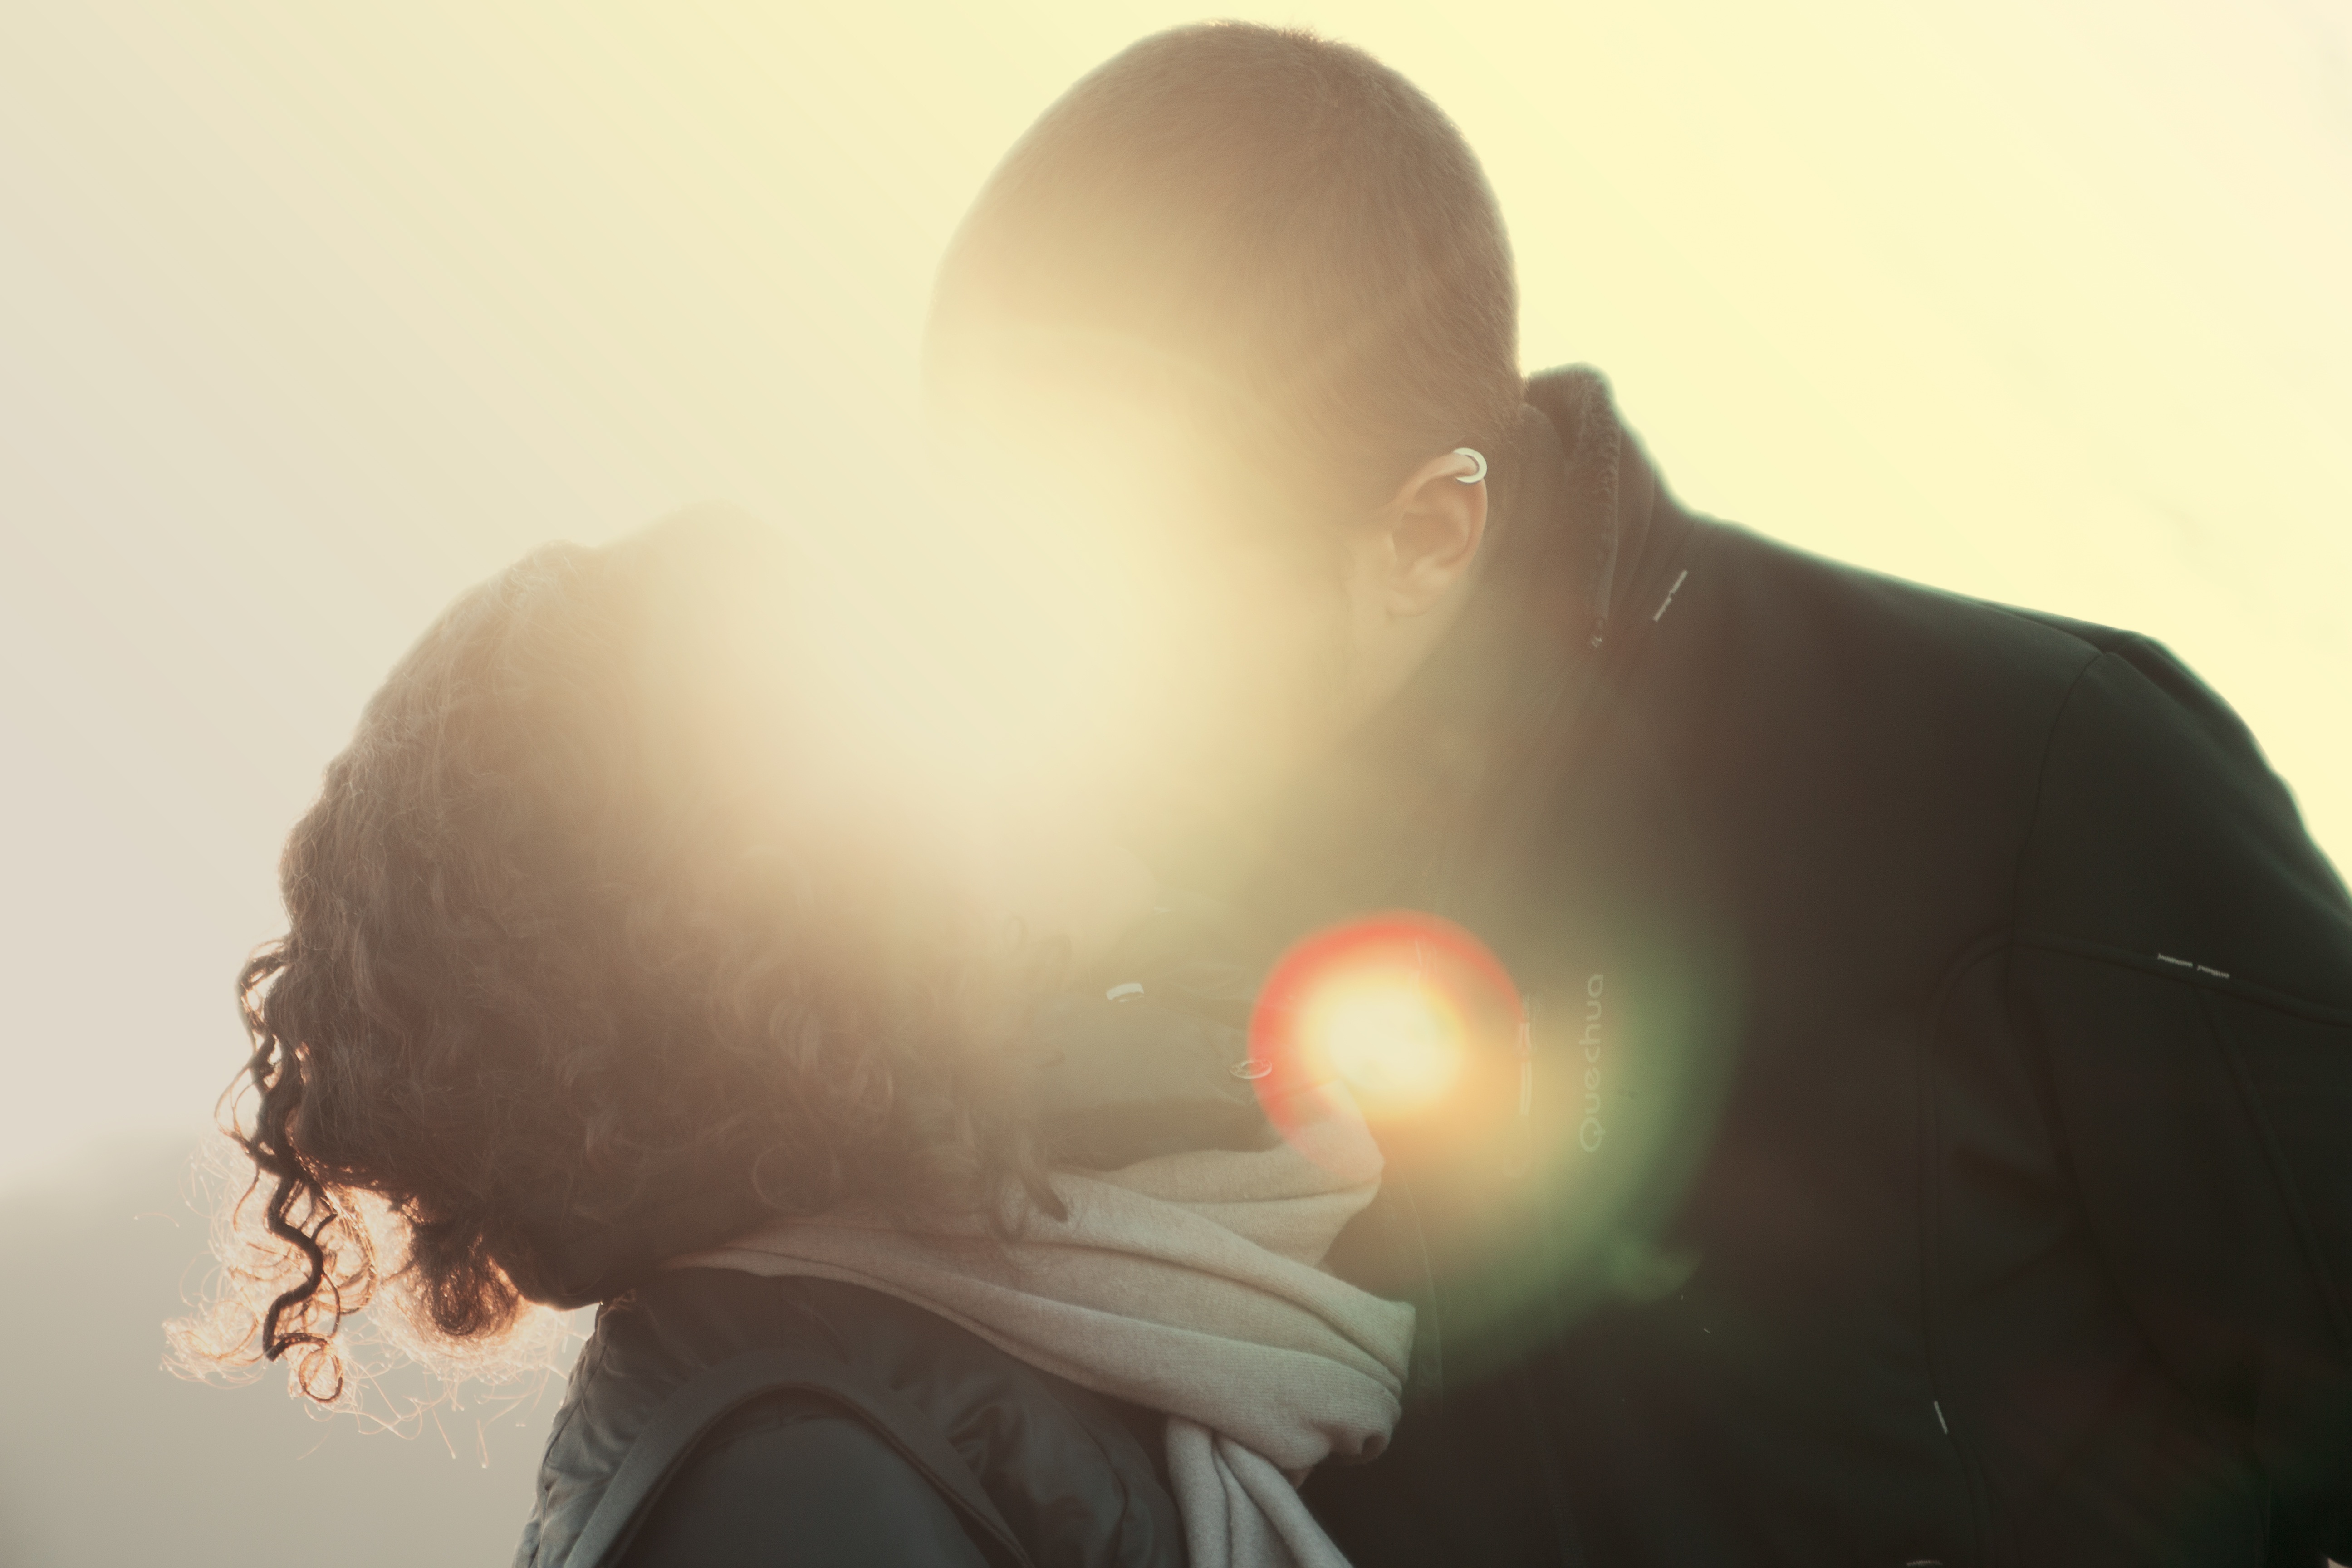
man, person, light, girl, woman, sunlight, male, female, love, portrait, color, kiss, couple, romance, romantic, grunge, darkness, two, black, together, kissing, boyfriend, girlfriend, human body, nose, happy, happiness, relationship, head, beauty, passion, sexy, organ, attractive, togetherness, emotion, adult, interaction, sense